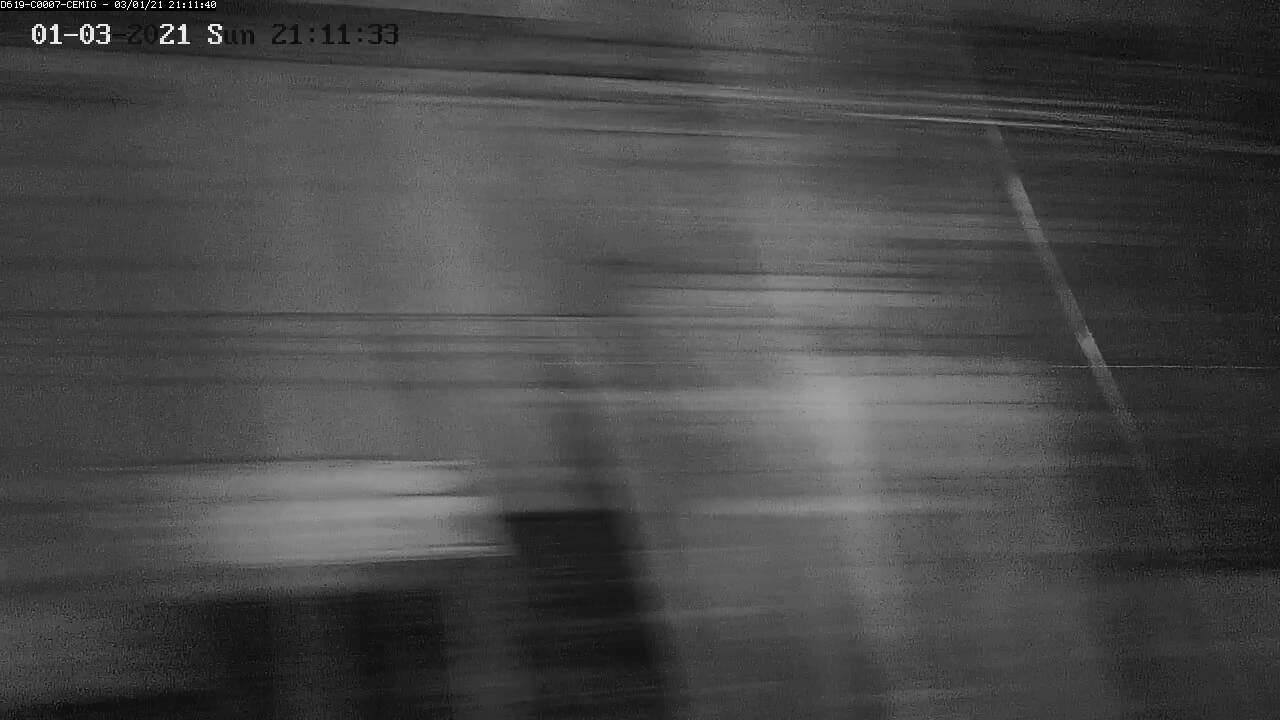
Fire: no
Smoke: no